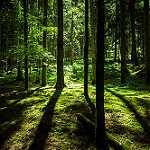
Scene: Outdoor